Demographics of the Republic of Ireland

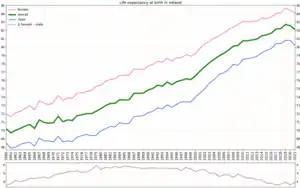
Life expectancy in Ireland since 1960 by gender

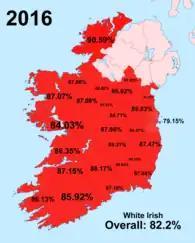

Ireland's immigration history (and of one of a multi-ethnic society) is most of that of a country of emigration, remaining exclusively homogeneous for the vast majority of 20th century history, rather than one of net migration and increased ethnic and racial diversity.